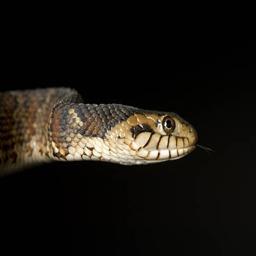
Animal: snakes